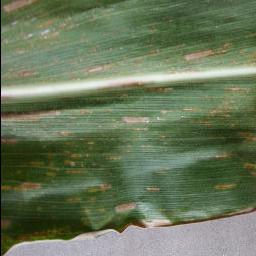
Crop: corn
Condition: (maize)_cercospora_spot_gray_spot